The Pirates of Penzance

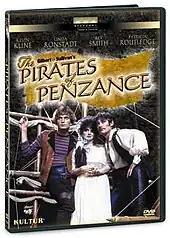
Smith, Ronstadt and Kline at the Delacorte Theatre

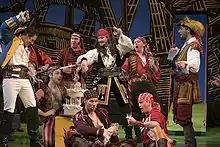
Opera Australia's 2007 touring production of "Pirates", with Anthony Warlow as the Pirate King

In 1980, Joseph Papp and the Public Theater of New York City produced a new version of "Pirates", directed by Wilford Leach and choreographed by Graciela Daniele, at the Delacorte Theatre in Central Park, as a Shakespeare in the Park summer event. Musical direction and arrangements were by William Elliott. The show played for 10 previews and 35 performances. It then transferred to Broadway, opening on 8 January 1981 for a run of 20 previews and 787 regular performances at the Uris and Minskoff Theatres, the longest run of any Gilbert and Sullivan production in history. This take on "Pirates" earned enthusiastic reviews and seven Tony Award nominations, winning three, including the award for Best Revival and for Leach as director. It was also nominated for eight Drama Desk Awards, winning five, including Outstanding Musical and director.